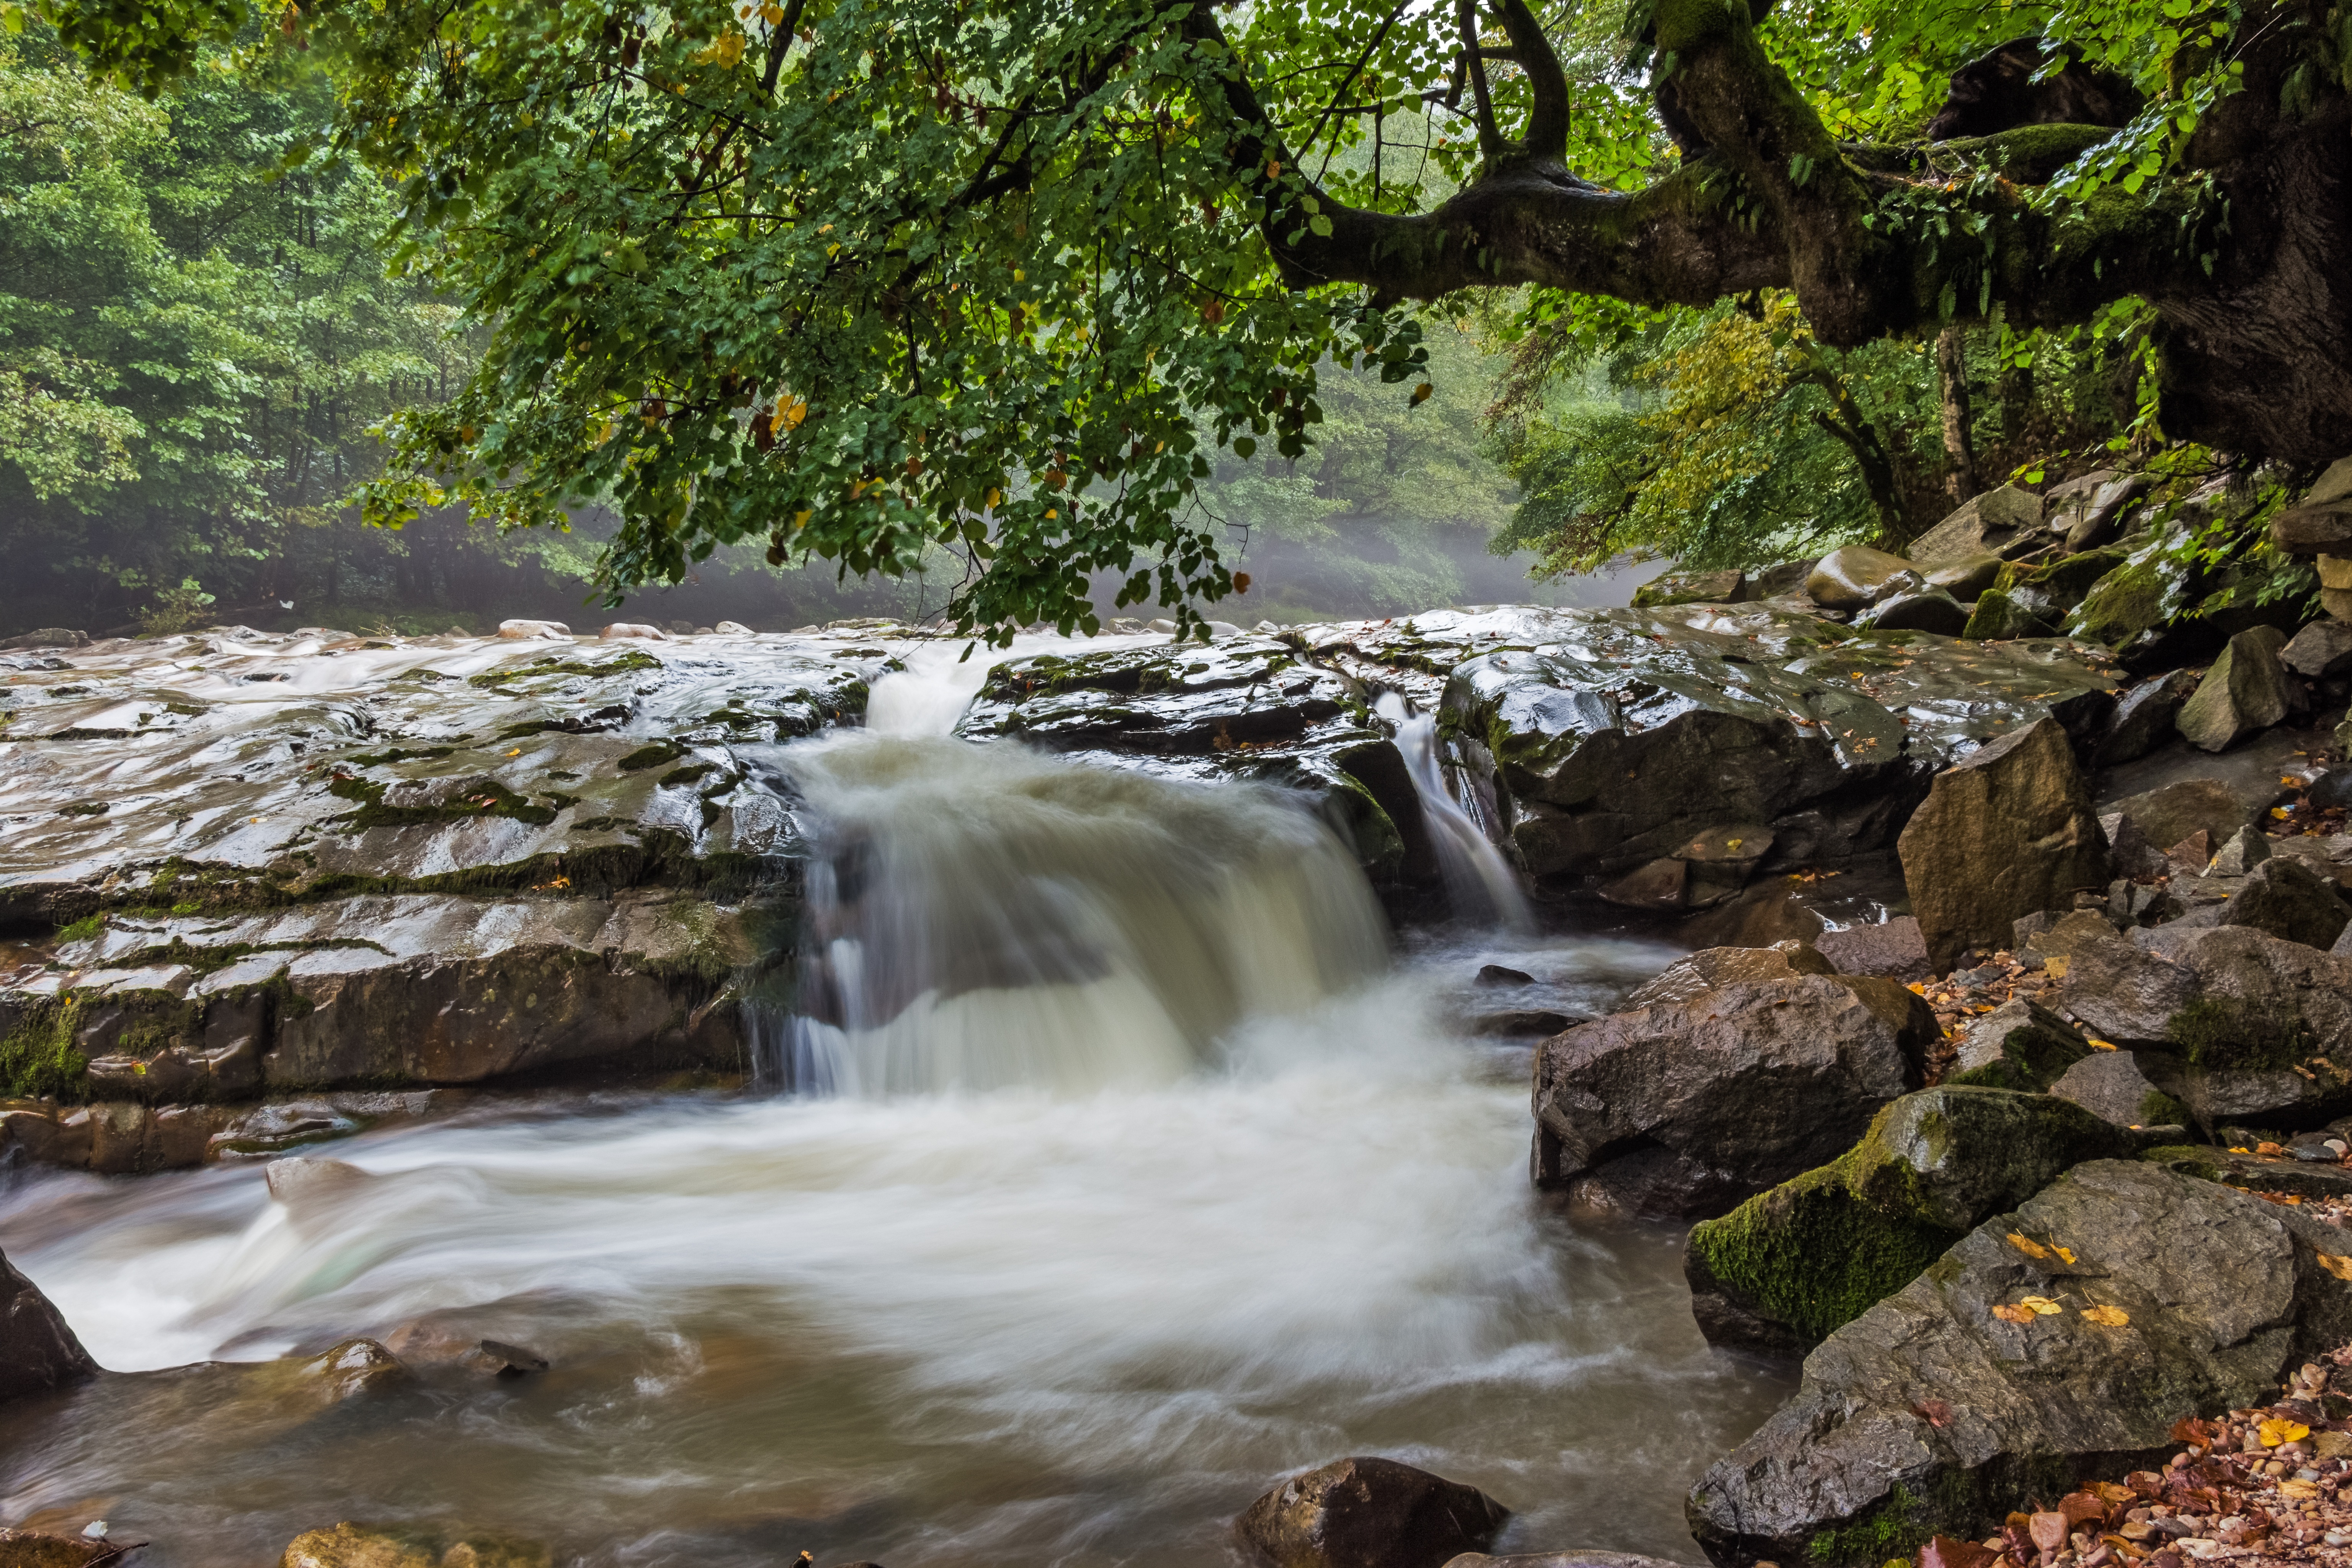
water, nature, forest, rock, waterfall, creek, wilderness, leaf, river, valley, stream, jungle, autumn, rapid, long exposure, body of water, rocks, stones, rainforest, rapids, ravine, wasserfall, woodland, water feature, watercourse, rumania, transylvania, landform, water jet, bihar mountains, long shutter speed